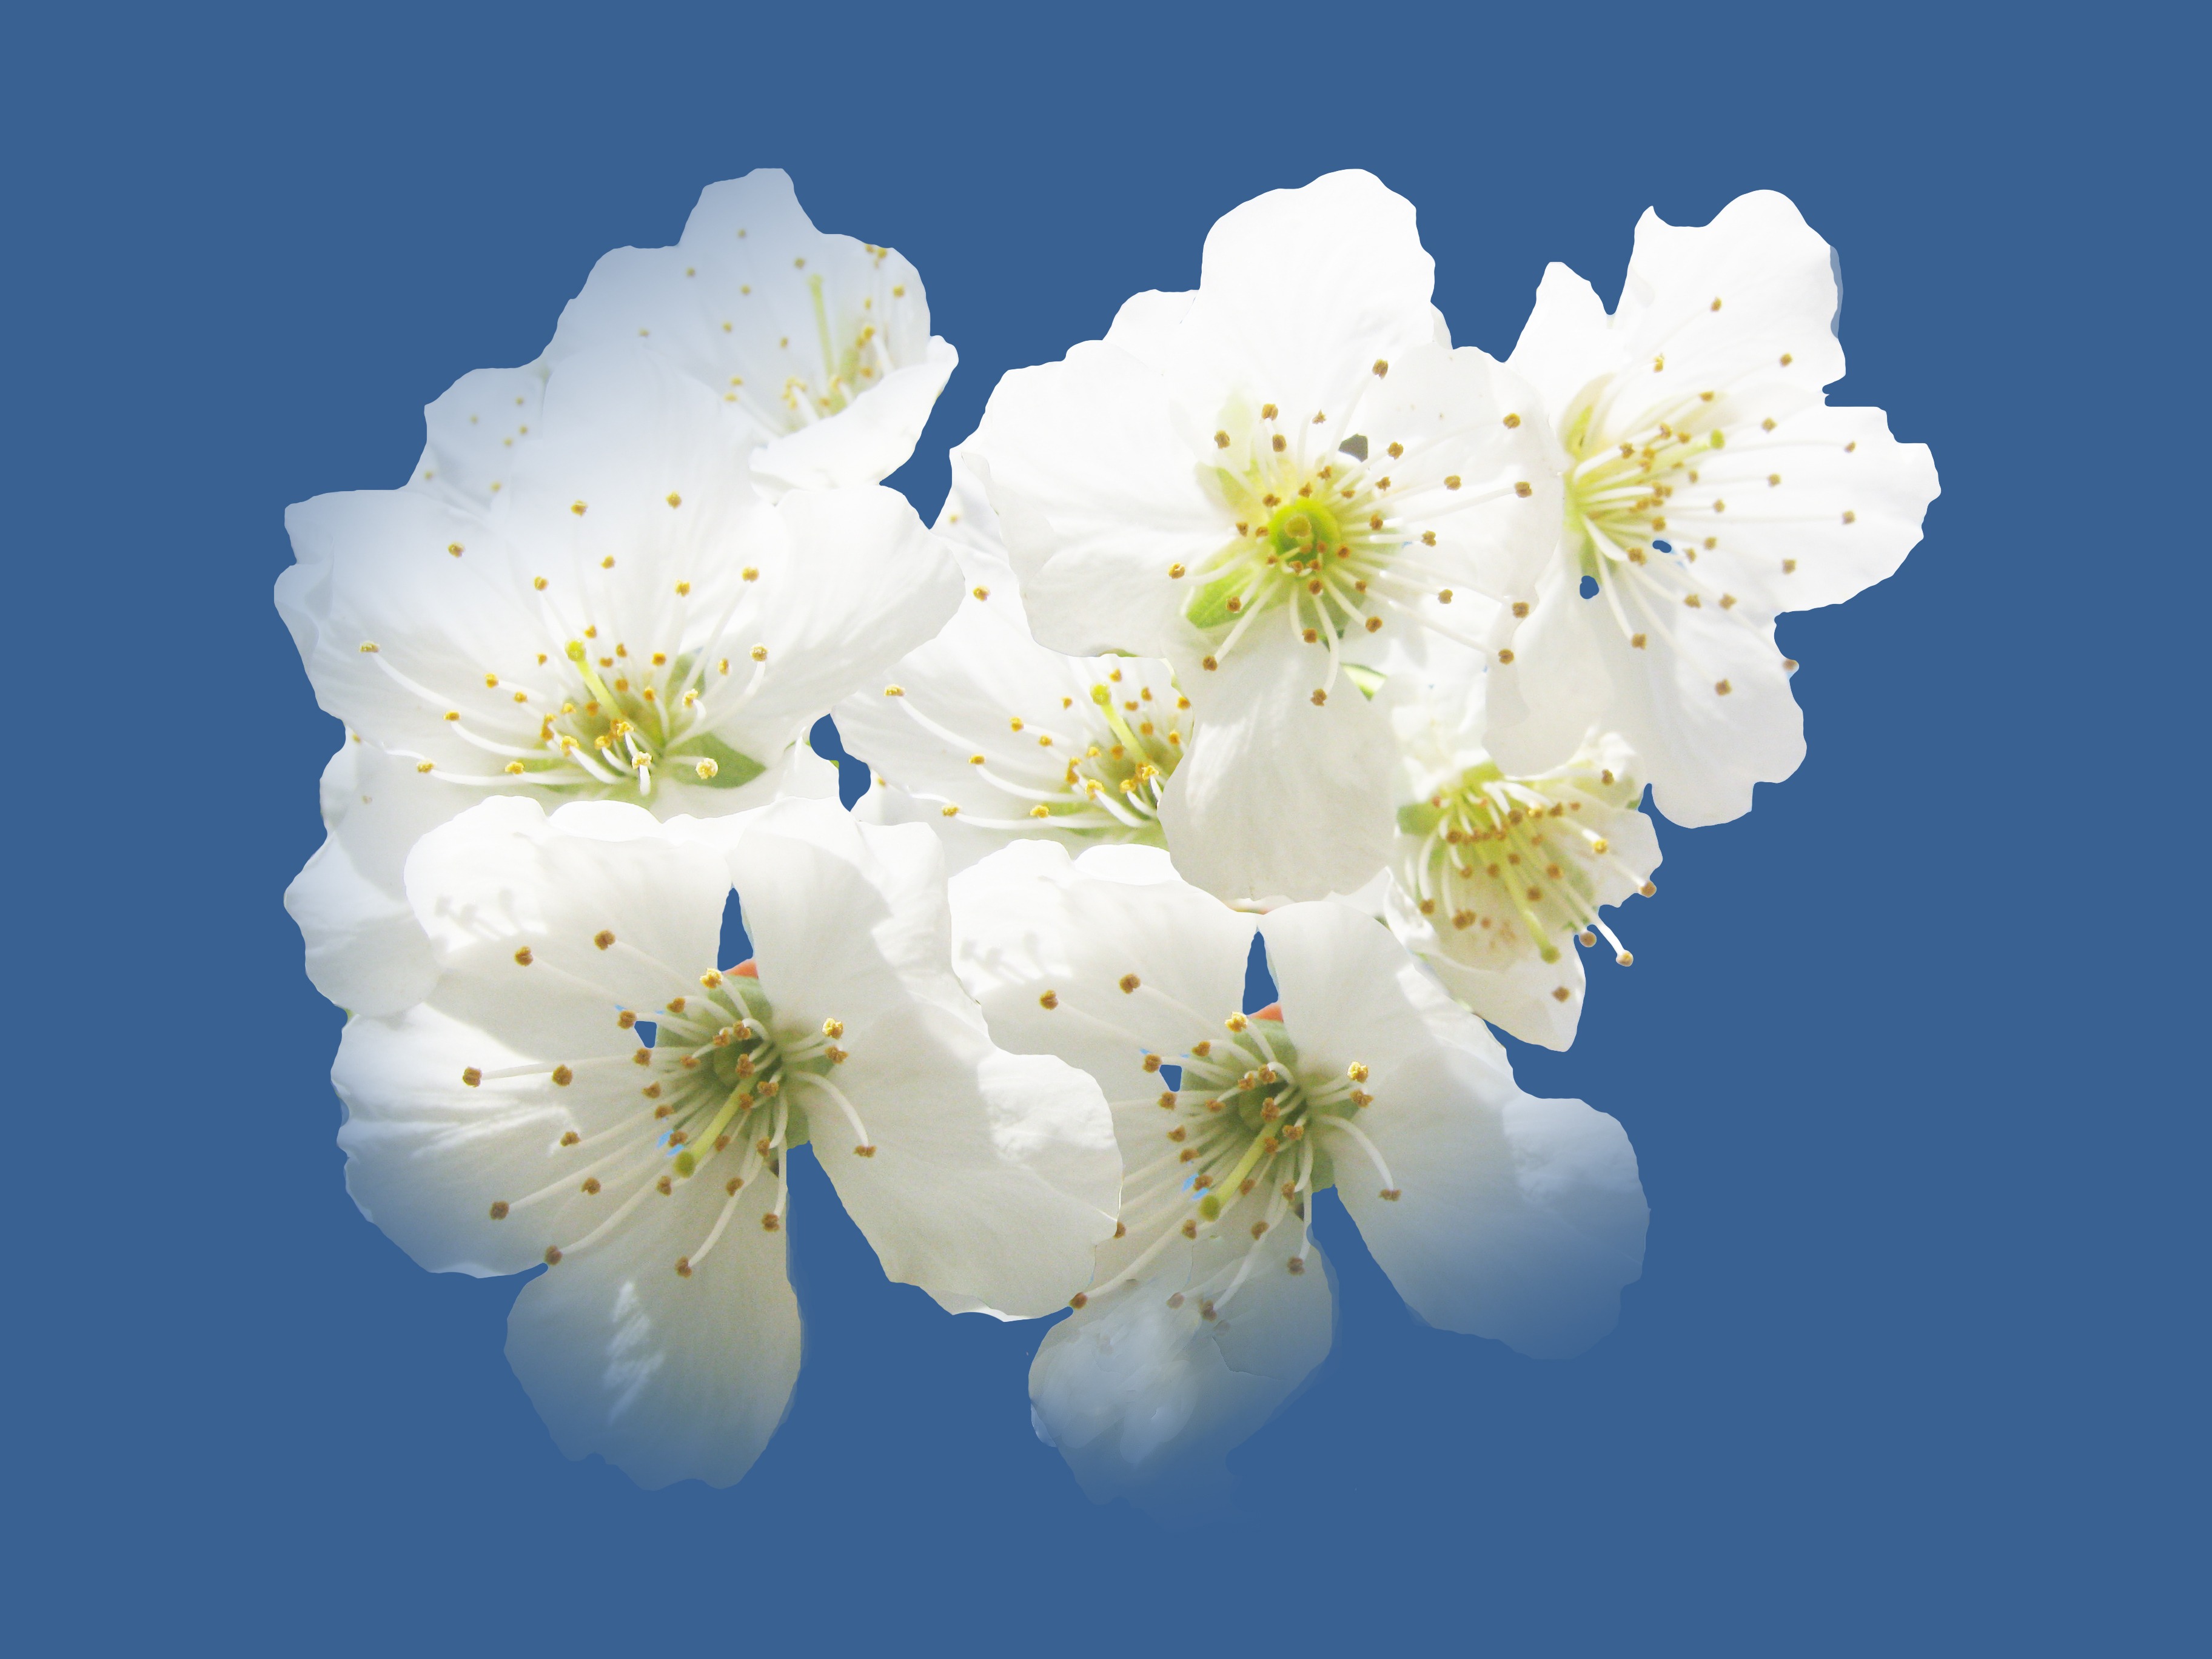
branch, blossom, plant, sky, white, flower, petal, isolated, spring, produce, flora, cherry blossom, hell, flowering plant, rose family, bee pollen, cherry blossoms, land plant, risen